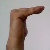
The image shows a hand gesture representing a space in Indian Sign Language.